Yugo-nostalgia

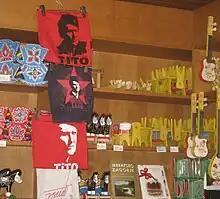
T-shirts on sale in Tito's birthplace of Kumrovec, Croatia, 2012

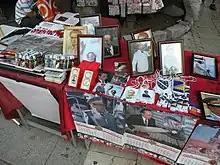
Tito memorabilia in an outdoor market in Sarajevo, Bosnia and Herzegovina, 2009

In its positive sense, Yugo-nostalgia refers to a nostalgic emotional attachment to both subjective and objectively desirable aspects of the SFR Yugoslavia. These are described as one or more of: economic security, sense of solidarity, socialist ideology, multiculturalism, internationalism and non-alignment, history, customs and traditions, and a more rewarding way of life. As Halligan argues, such nostalgia effectively "reclaims" pre-1989 cultural artefacts, even propaganda films. Examples include consumer goods and brands.